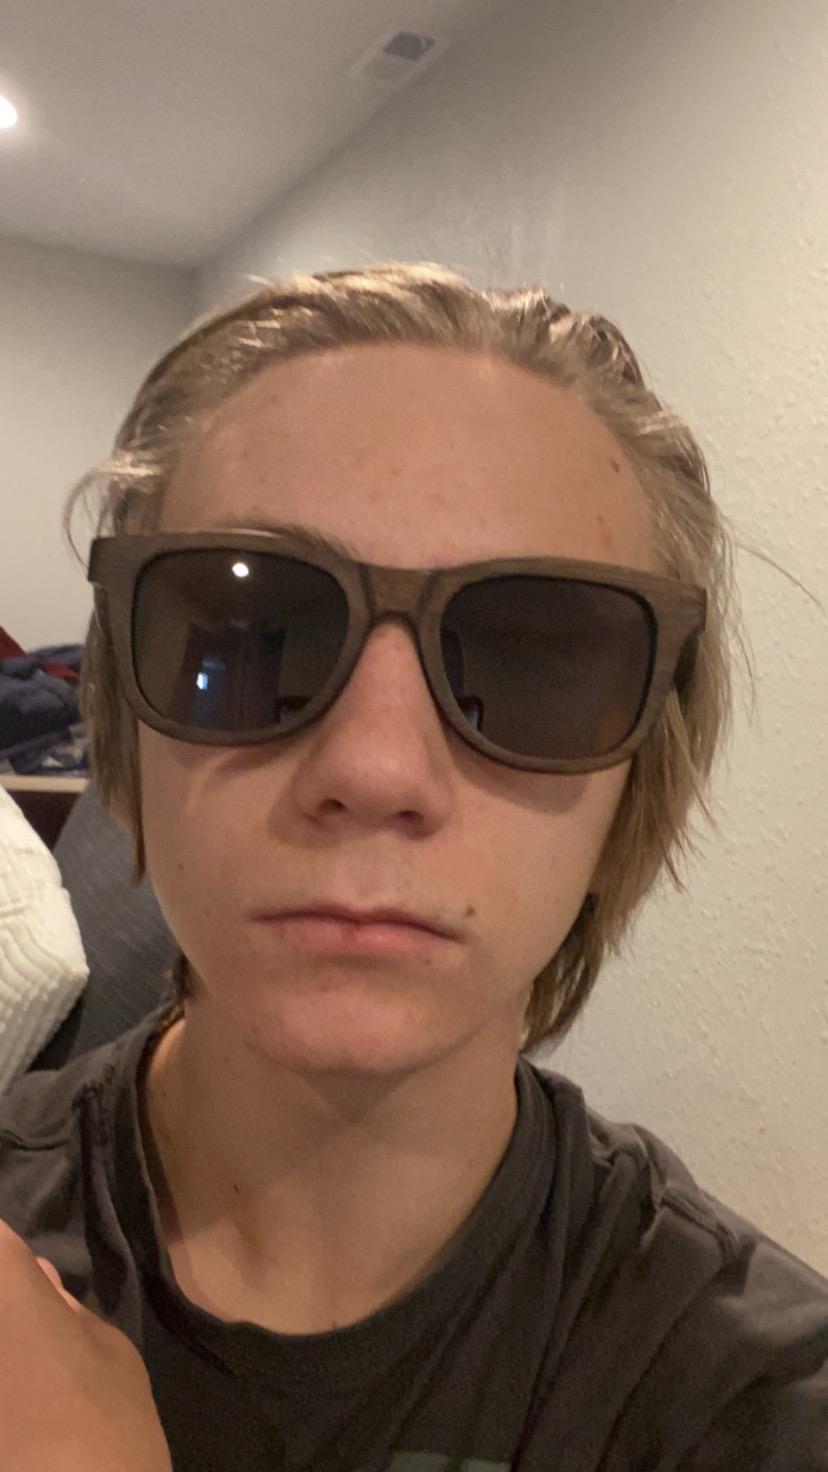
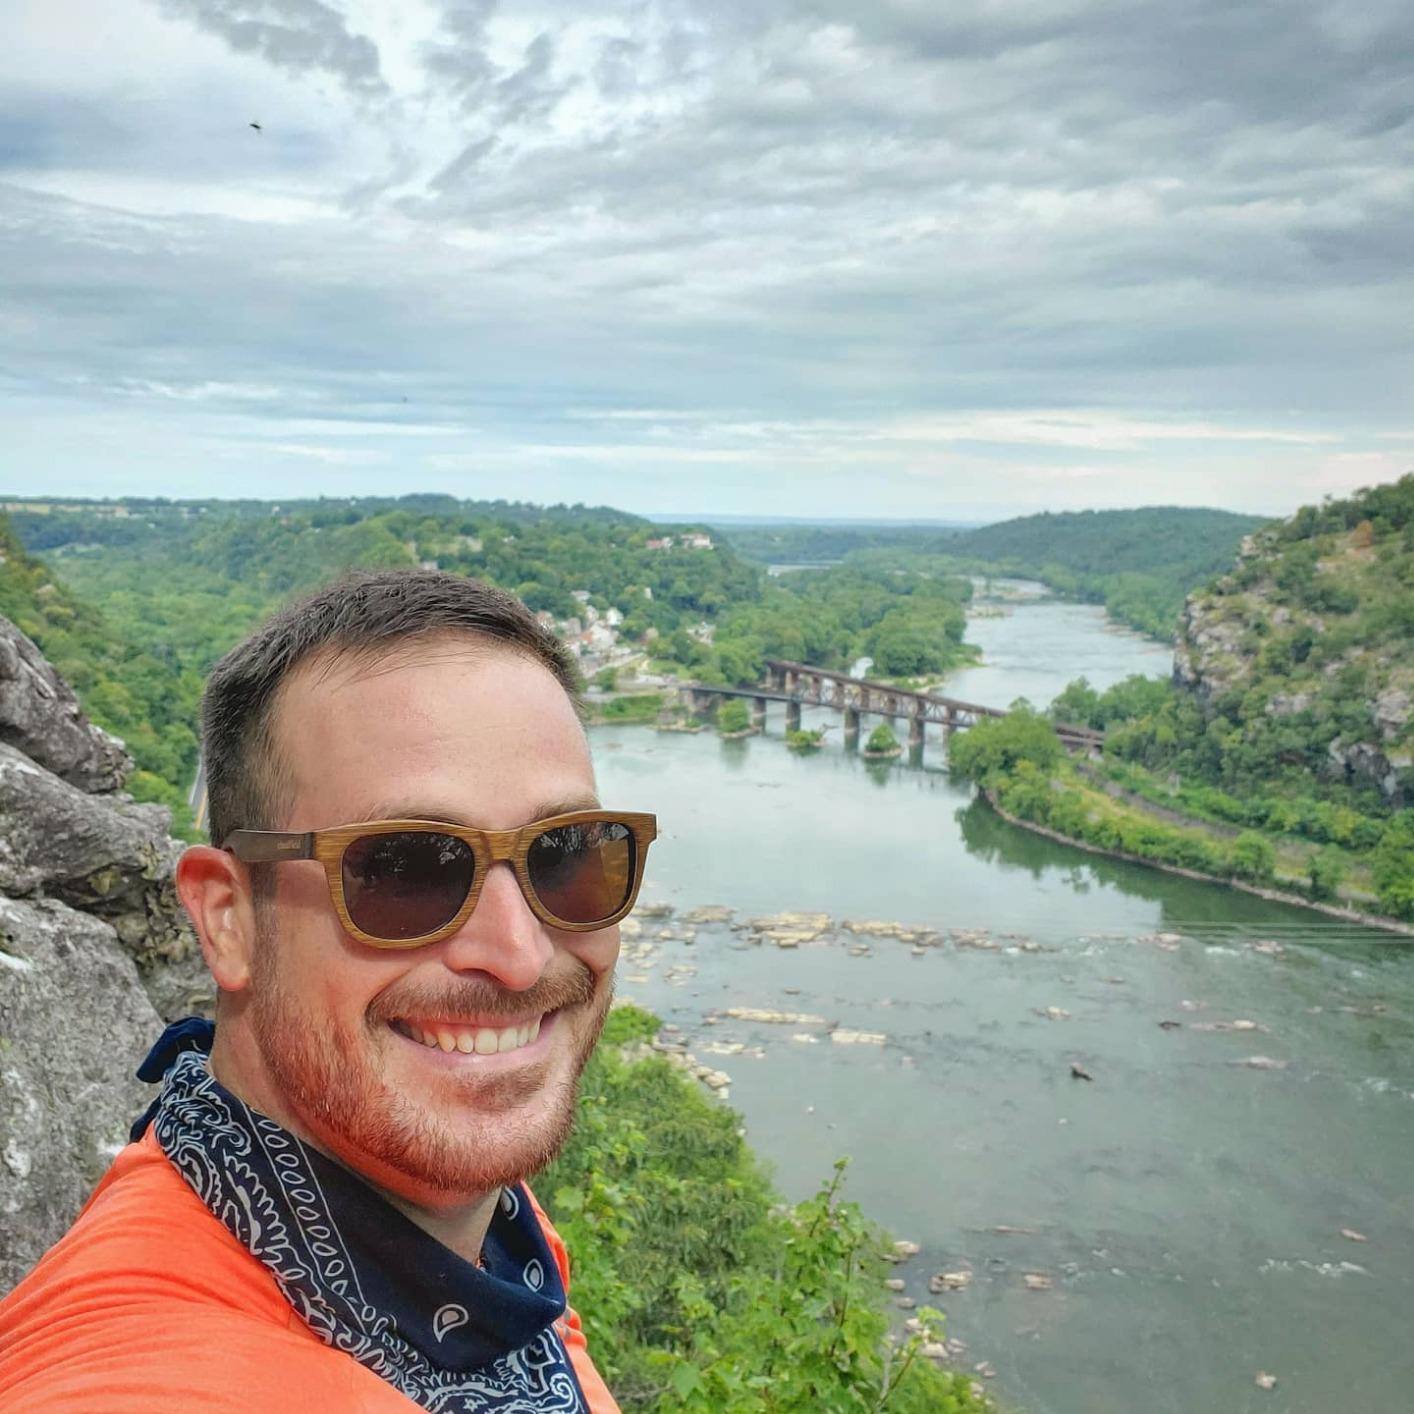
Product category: accessories_sunglasses
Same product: yes